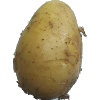
Label: white_potato